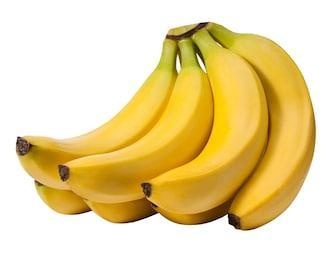
Label: banana